Robert E. Lee

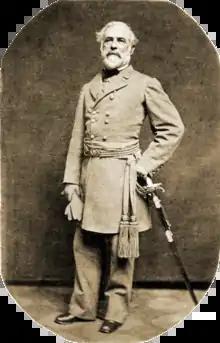
Lee in Confederate States Army uniform in 1863

Unlike many Southerners who expected a glorious war, Lee correctly predicted it as protracted and devastating. He privately opposed the new Confederate States of America in letters in early 1861, denouncing secession as "nothing but revolution" and an unconstitutional betrayal of the efforts of the Founding Fathers. Writing to George Washington Custis in January, Lee stated: